Sunnyside League Football Club

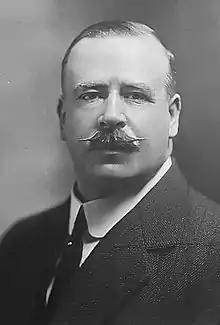
Sir Joseph Ward (Sunnyside club patron)

The following officers were elected:- “Patron, The Right Honourable Sir Joseph Ward, Bart.; the late president did not seek re-election, and Mr. Wilfred Presley Hayward was unanimously elected to the position; vice presidents, in addition to last year’s were Messrs. Henry Cromwell Tewsley, C. Johnson, Alexander Harris, M.P., C. Dunsford, M. Haddon, Dr. C. Wheeler, and Alick Merriott Pickford; hon. secretary and treasurer, Mr. William O'Shaughnessy; assistant hon. secretary, Mr. Gordon W. Spraggon; club captain, Mr. J. Parker; auditor, Mr. W. Knox; committee, messrs. C. Massey, Arthur Gladwyn Fisher, E. Parker, William (Roy) Jaggs, Gordon Lepine, A. Martin, Eric Spraggon, Frank Colebourne, Sydney Wynyard; delegate to the Advisory Board, Mr. William O'Shaugnessy”. Their Patron, Joseph Ward had been the Prime Minister of New Zealand from 1906 to 1912. In the early part of the season the Sunnyside club applied to have their auditor, W.A. Knox's disqualification from 2 seasons earlier lifted. Knox however said he had not himself applied to have the disqualification lifted “nor did he intend to do so”.